Anatoli Ivanov (musician)

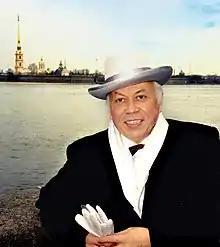

Anatoli Vasilyevich Ivanov (26 June 1934 – 2 April 2012) was a Russian solo-timpanist, percussionist with the Saint Petersburg Philharmonic Orchestra, book author and People's Artist of Russia (1997). President of the Russian Association of Percussion Performers, member of the Percussive Arts Society, conductor, member of the Russian Authors Society. He taught at the Leningrad Conservatory. A tribute concert was held at Mariinsky Theatre on 12 April 2016.